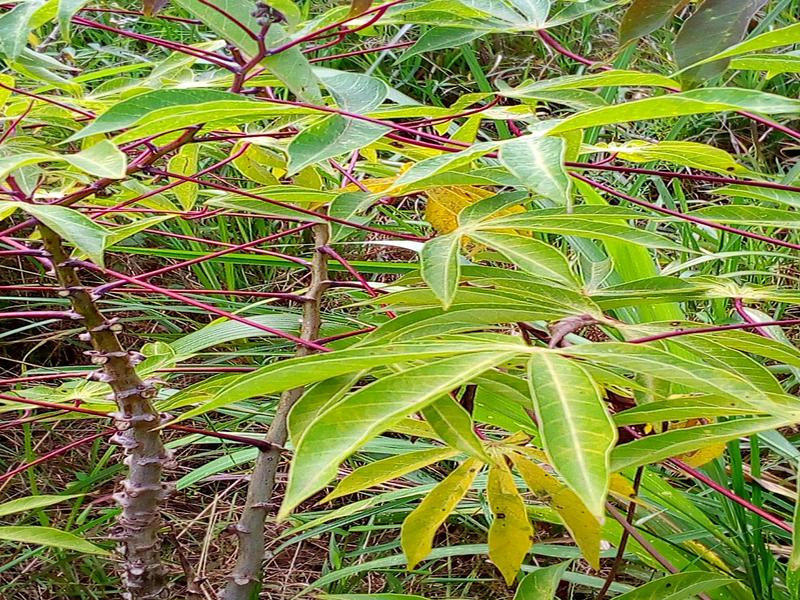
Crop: cassava
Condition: healthy